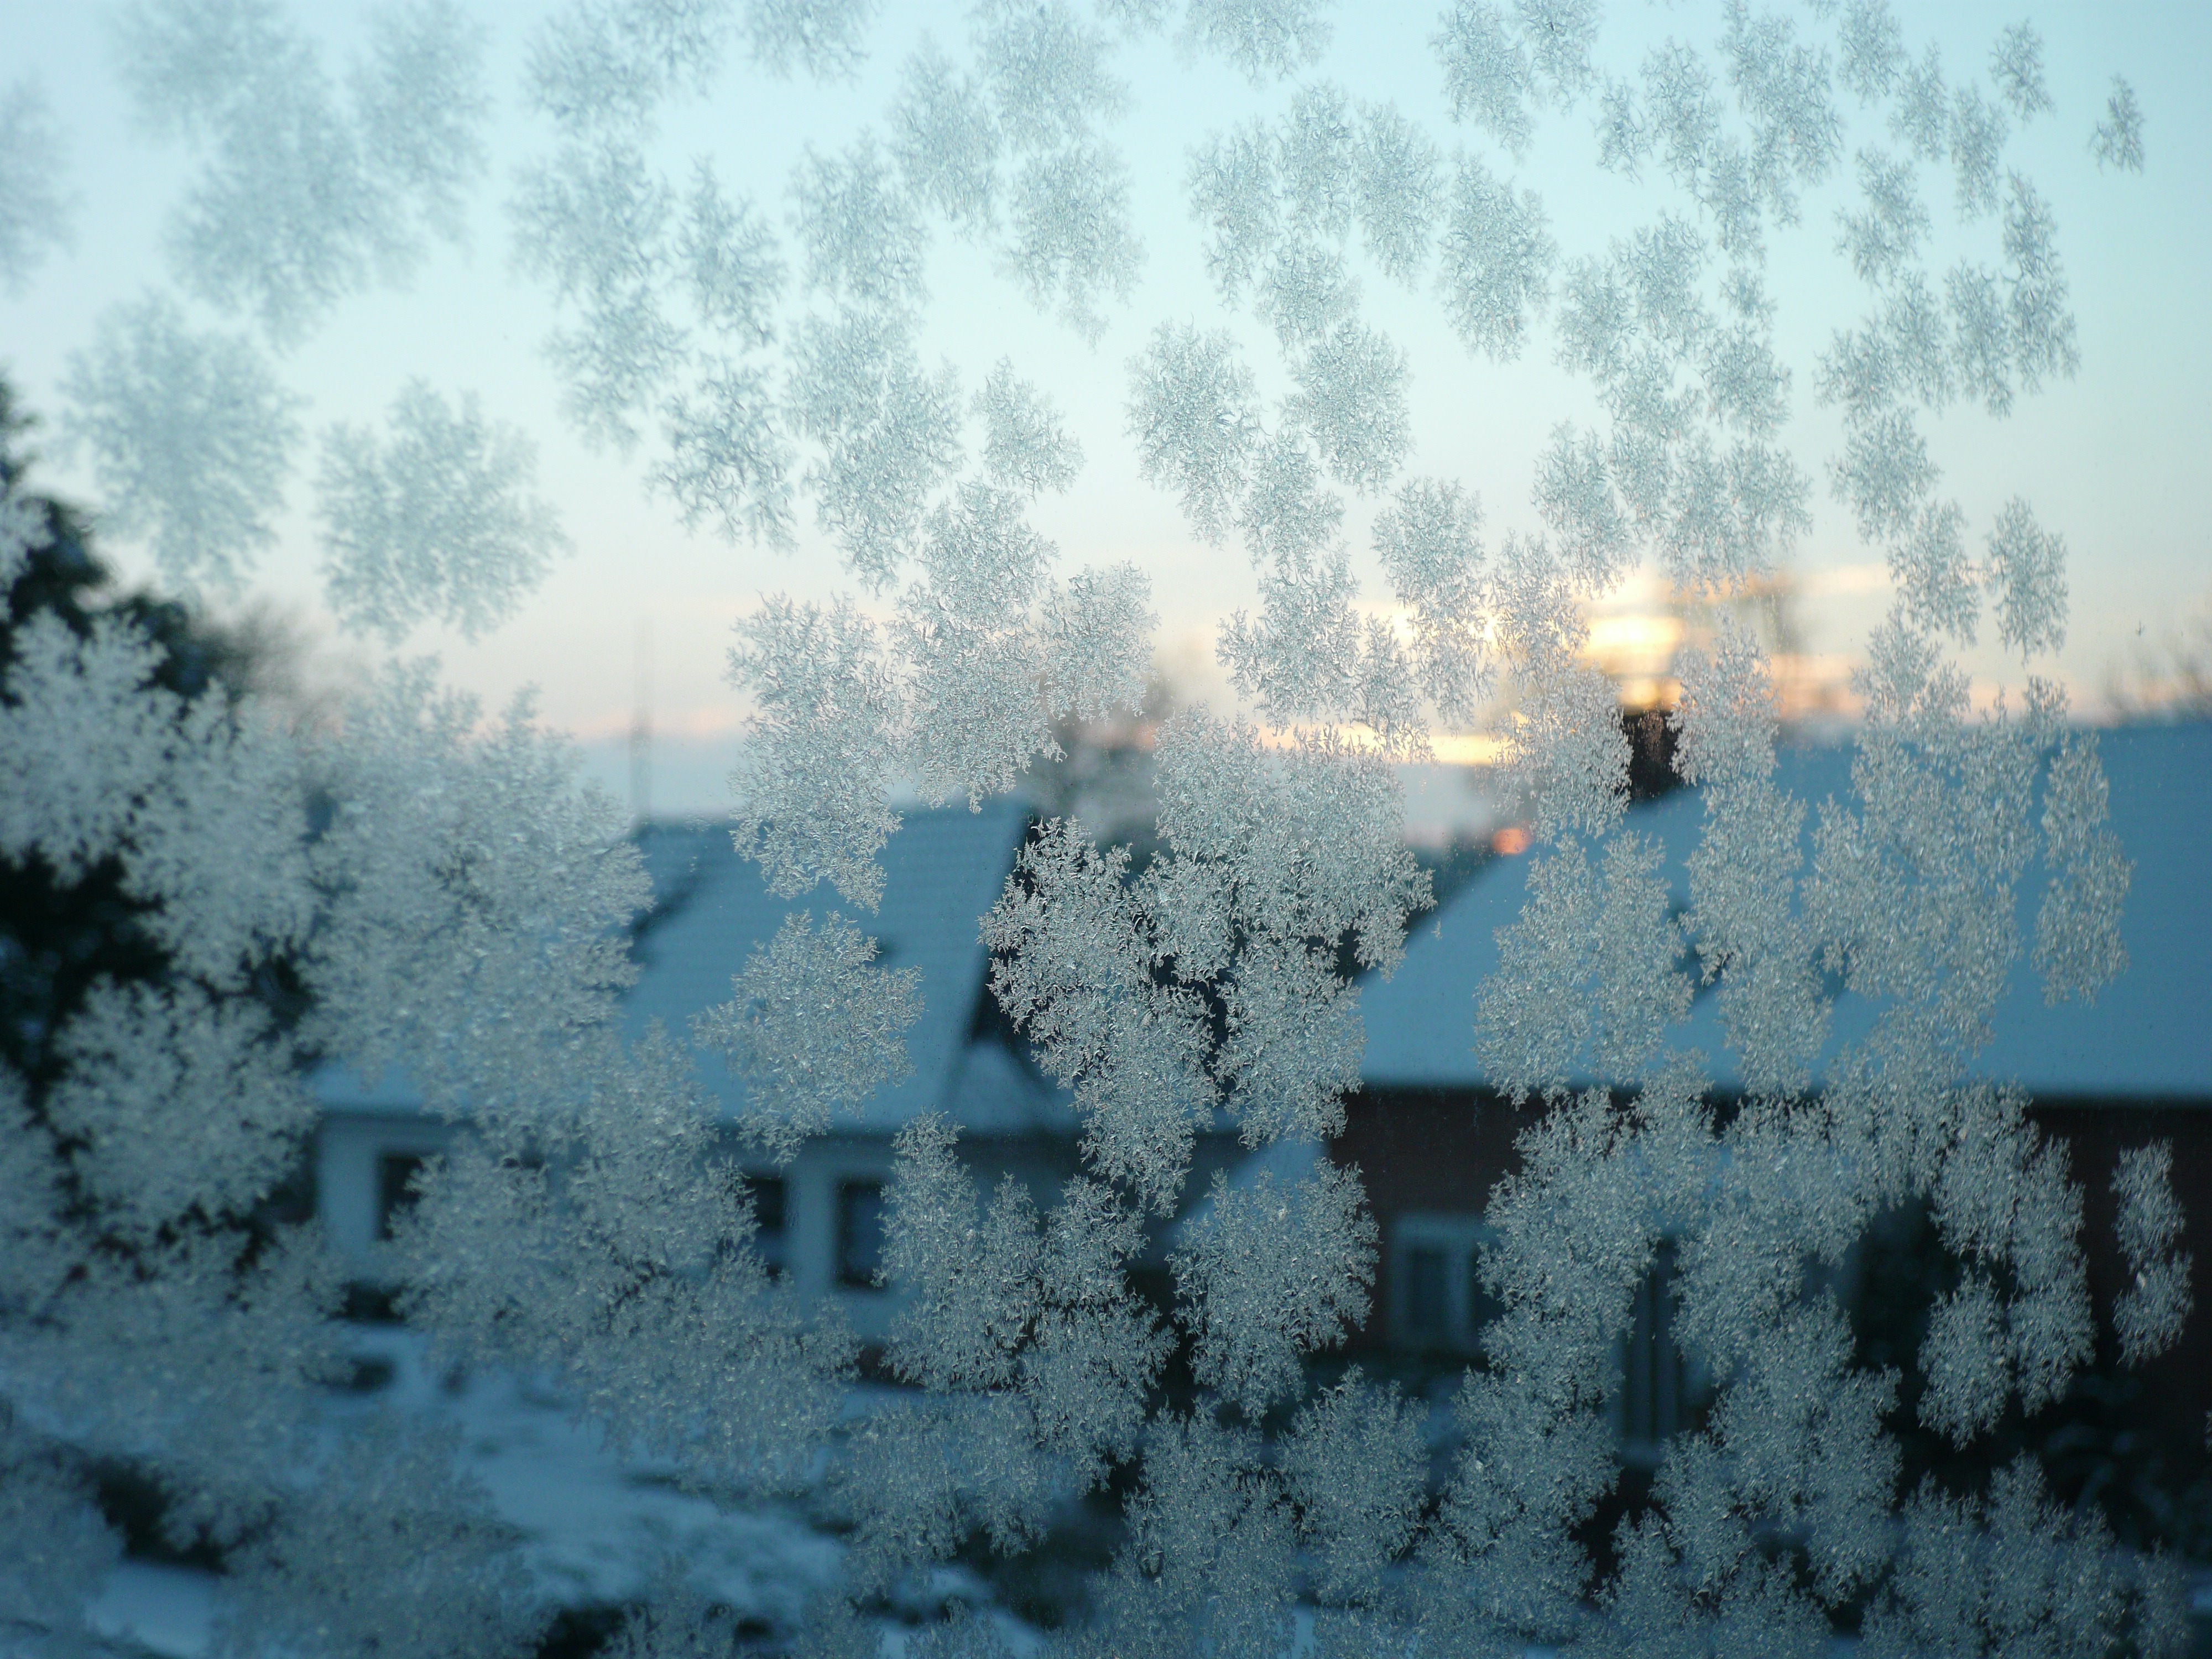
tree, snow, cold, winter, sunlight, morning, window, frost, weather, freeze, season, frosty, winter magic, hoarfrost, freezing, eiskristalle, crystals, snow crystals, hardest